Theater drapes and stage curtains

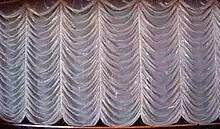
Austrian curtain.

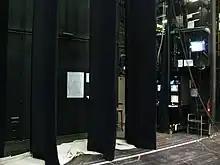
"Legs" masking the theater wings

The "front curtain", also called "house curtain", "act curtain", "grand drape", "main drape", "main curtain", "proscenium curtain", "main rag" or, in the UK, "tabs", hangs downstage, just behind the proscenium arch. It is typically opened and closed during performances to reveal or conceal the stage and scenery from the audience. There are several styles of front curtains. They can be pleated or flat; can part in the centre; can be drawn upwards, sideways, or diagonally; and can fly out, gather out, or roll out.